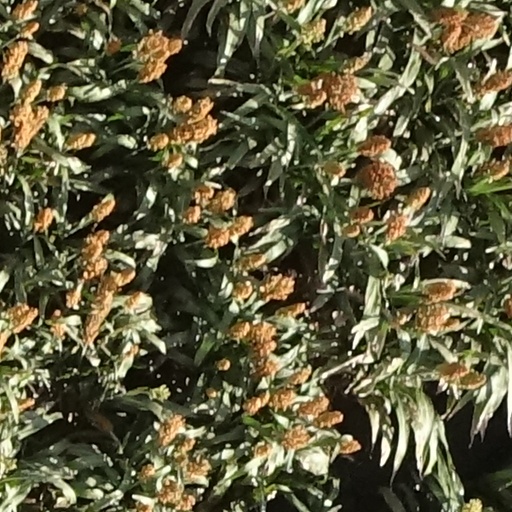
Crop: sorghum